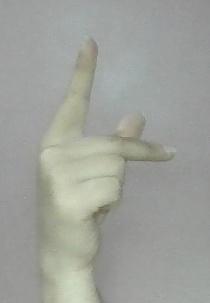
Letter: dha